Sesamum alatum

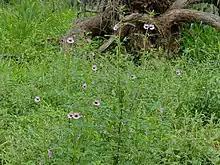
A field of winged-seed sesame in Kruger National Park.

It is an annual erect herb, reaching heights of 50 to 150 cm. It has heteromorphic leaves deeply divided into narrow, linear-lanceolate lobes; the upper leaves are simple, with the exception of some mucilage glands with an entire margin.